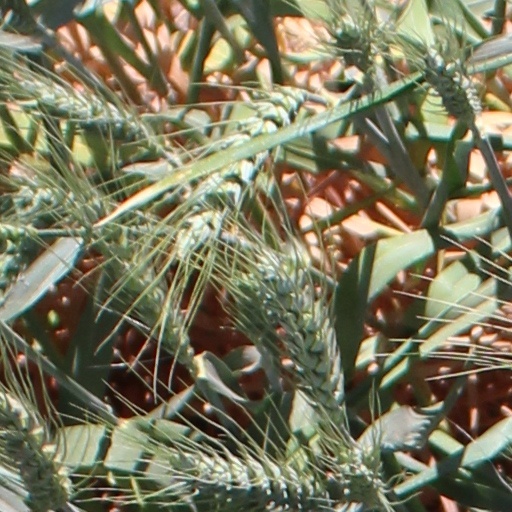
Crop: wheat